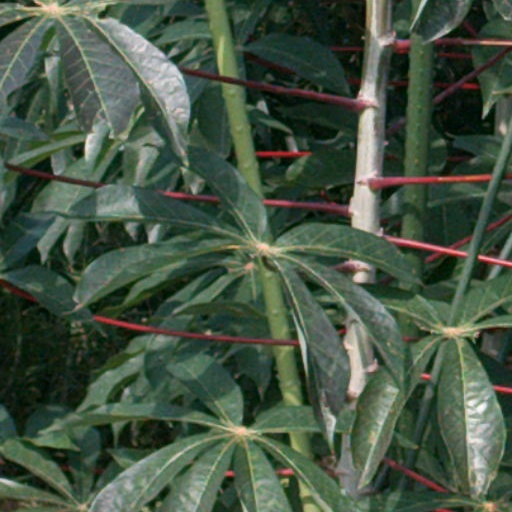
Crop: cassava